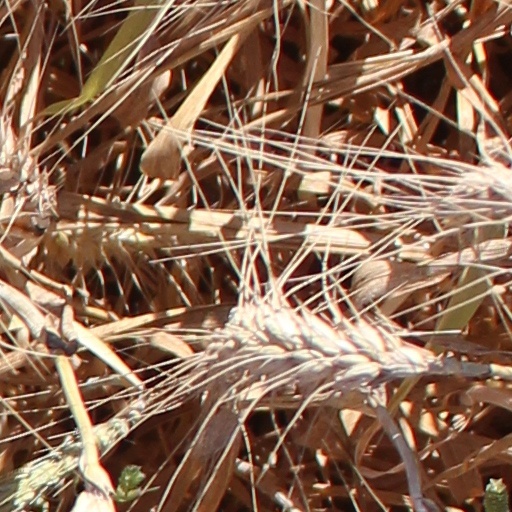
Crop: wheat